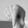
ASL letter: Q